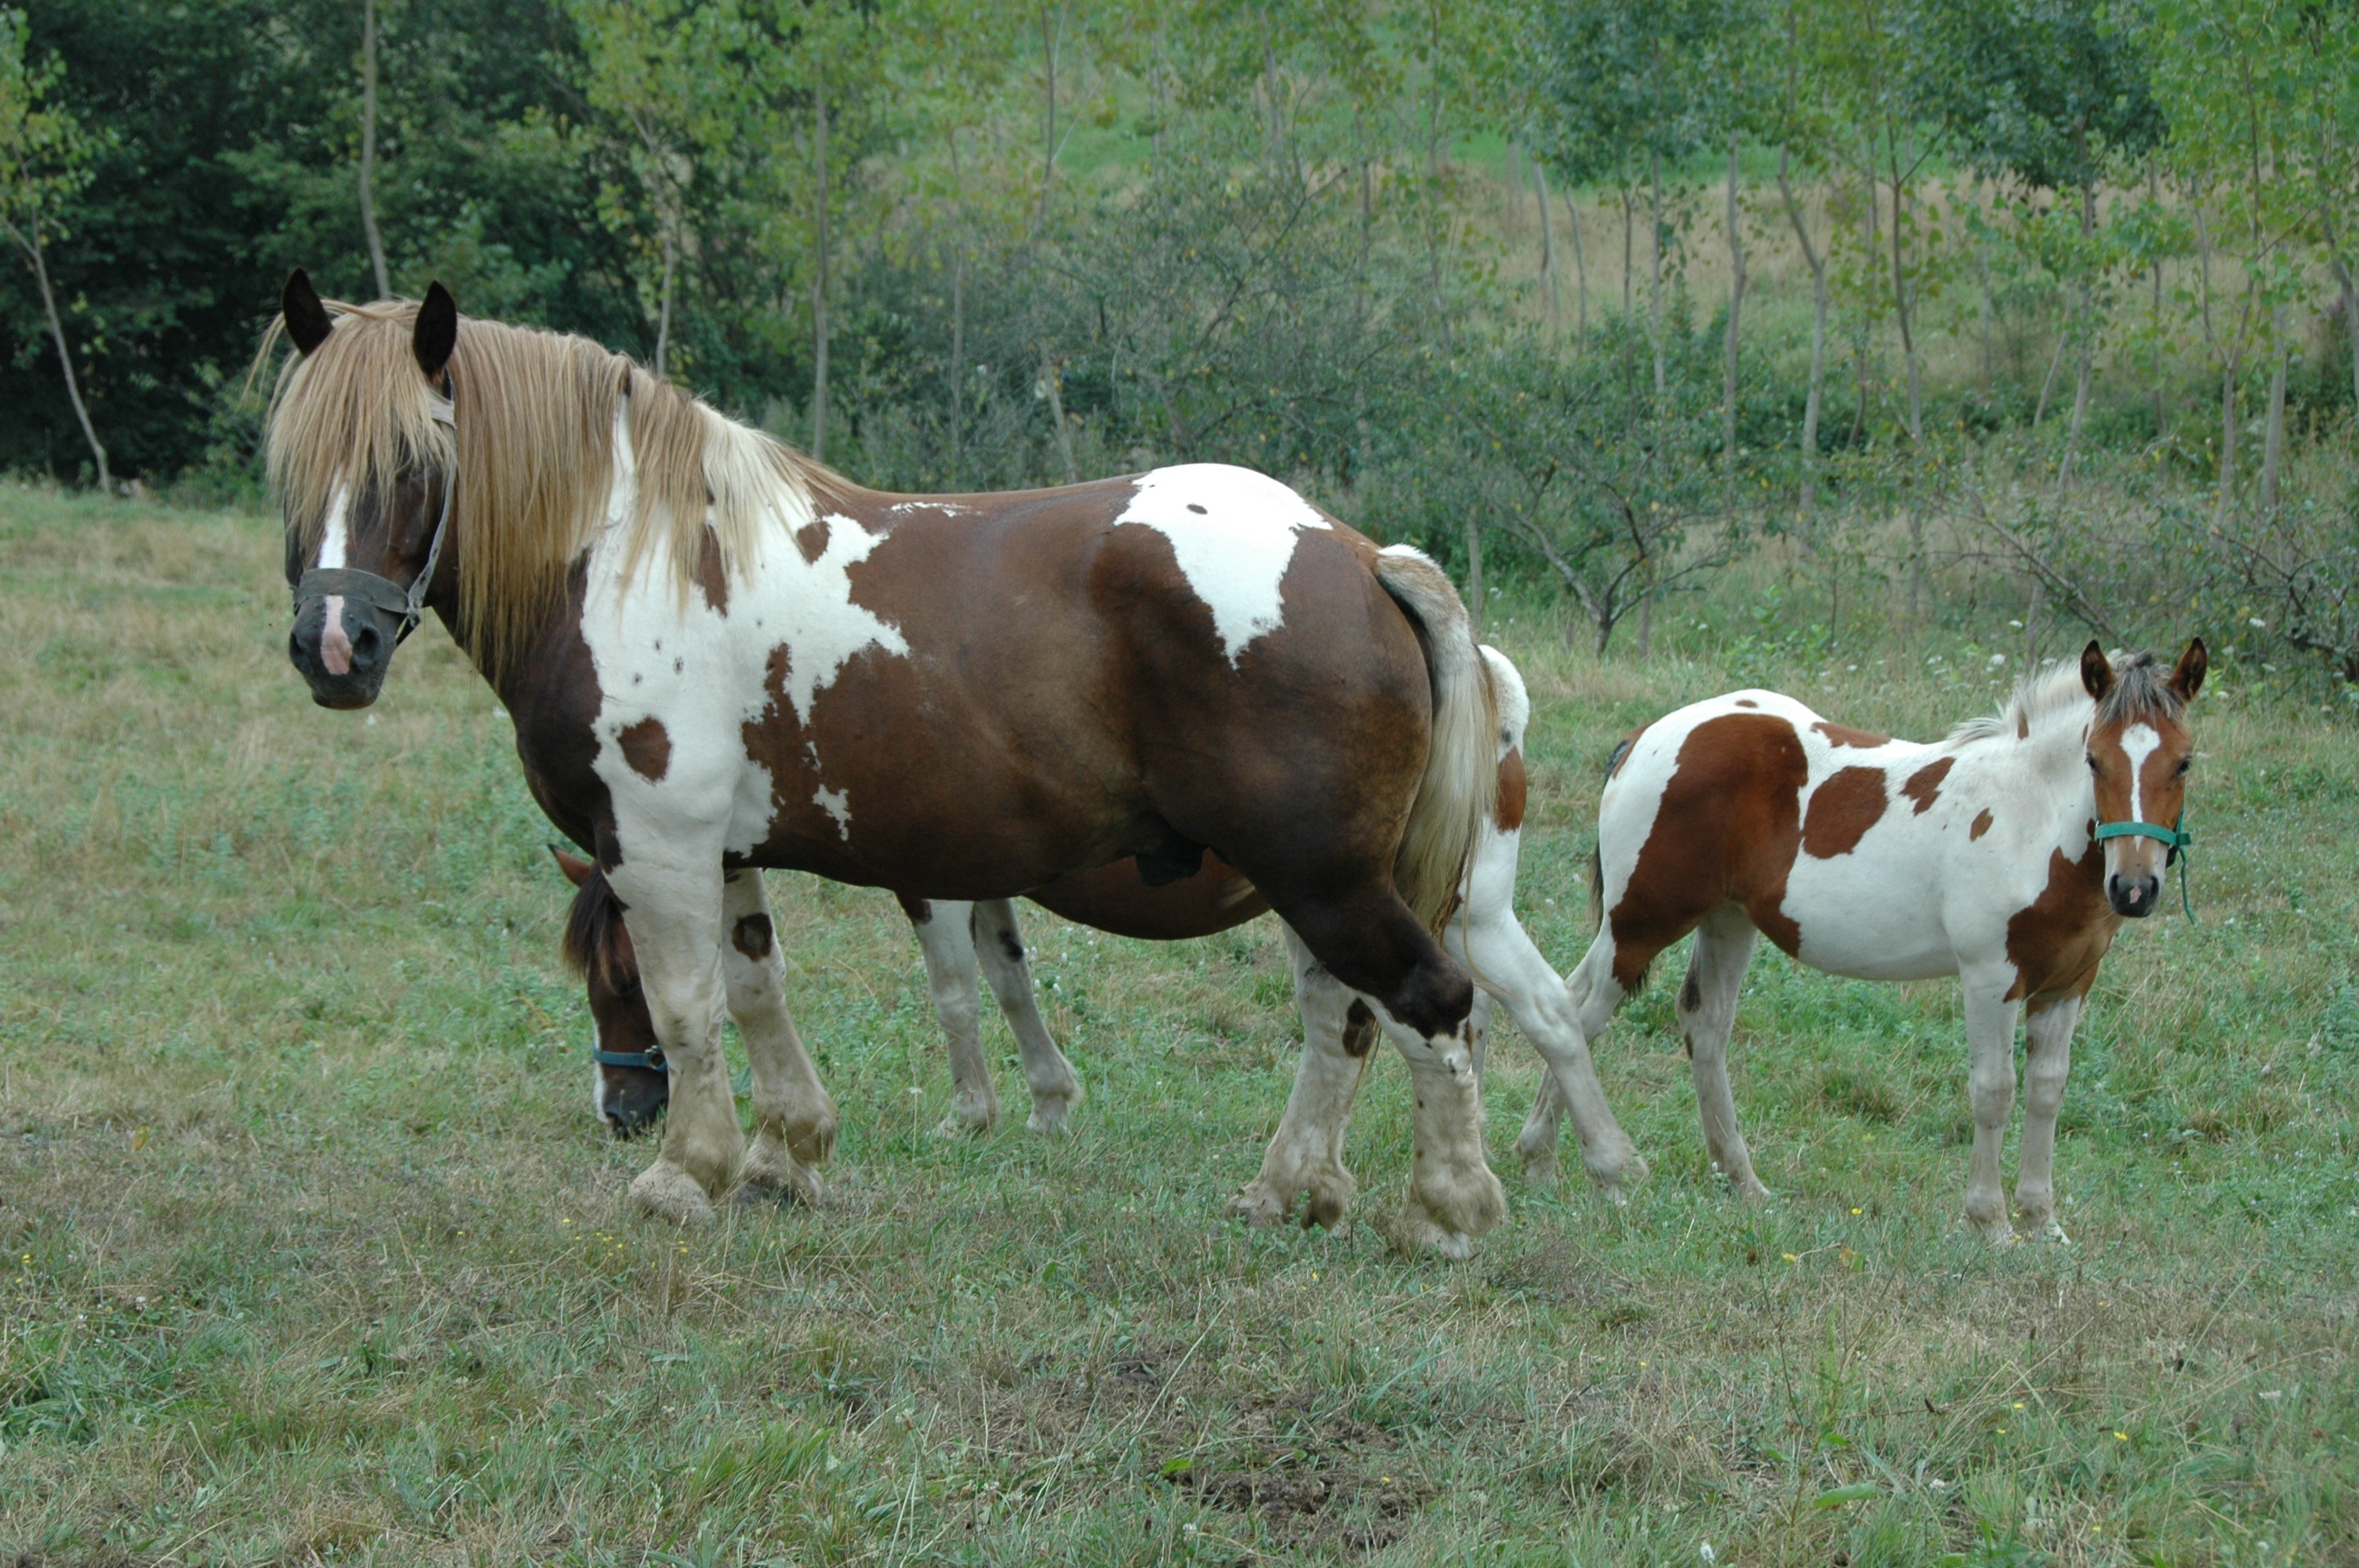
field, meadow, herd, pasture, grazing, horse, mammal, stallion, mane, animals, vertebrate, mare, foal, colt, pack animal, horse like mammal, mustang horse